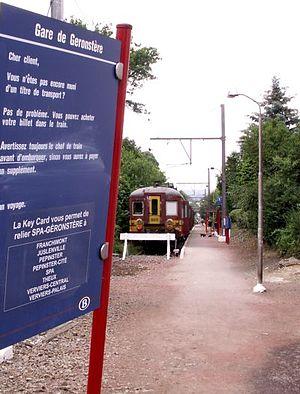
La ligne 44 est une ligne ferroviaire construite à l'initiative des établissements thermaux de la commune de Spa, qui souhaitaient faire profiter les curistes d'un mode de transport performant.
Géronstère est un quartier sis au sud du centre historique de la ville de Spa en Belgique. Recevant son nom du ruisseau qui conduit les eaux de la source de Géronstère vers le Wayai il est traversé du nord au sud par la longue route de la Géronstère qui conduit à la source du même nom, une des plus anciennes de Spa.